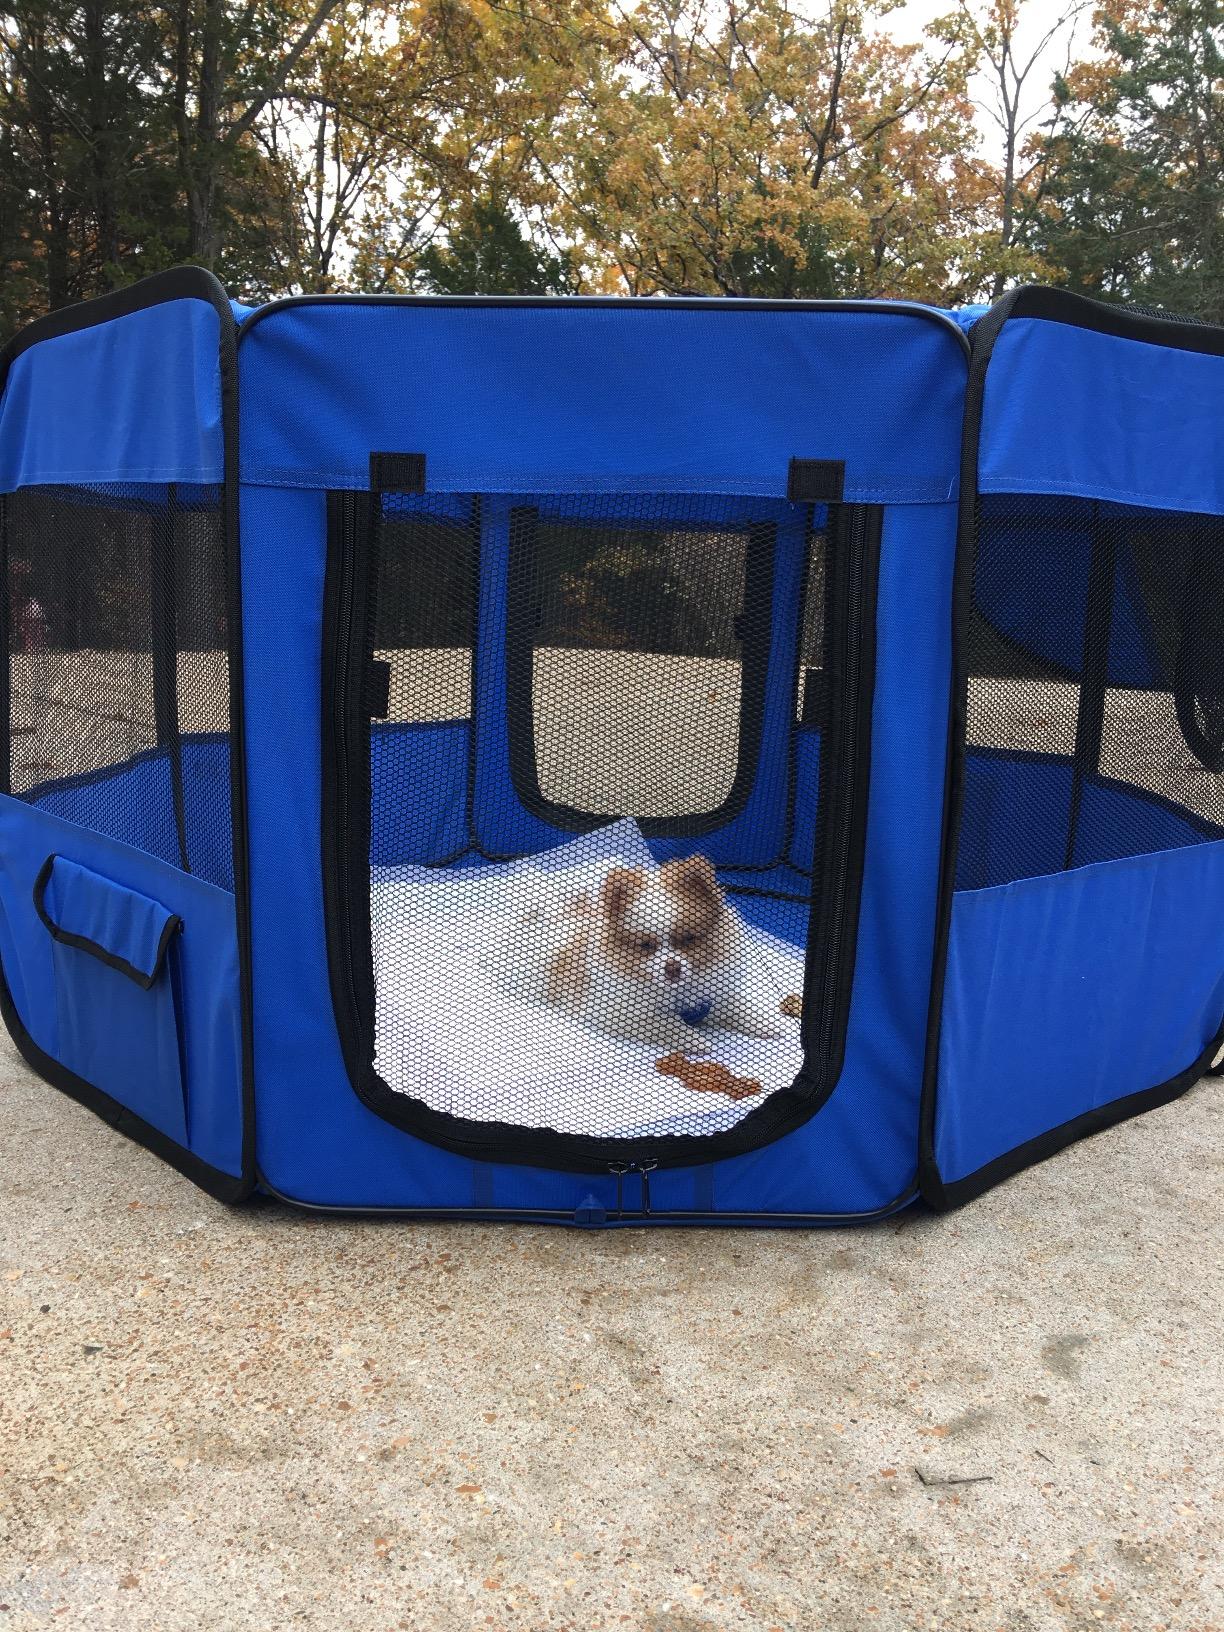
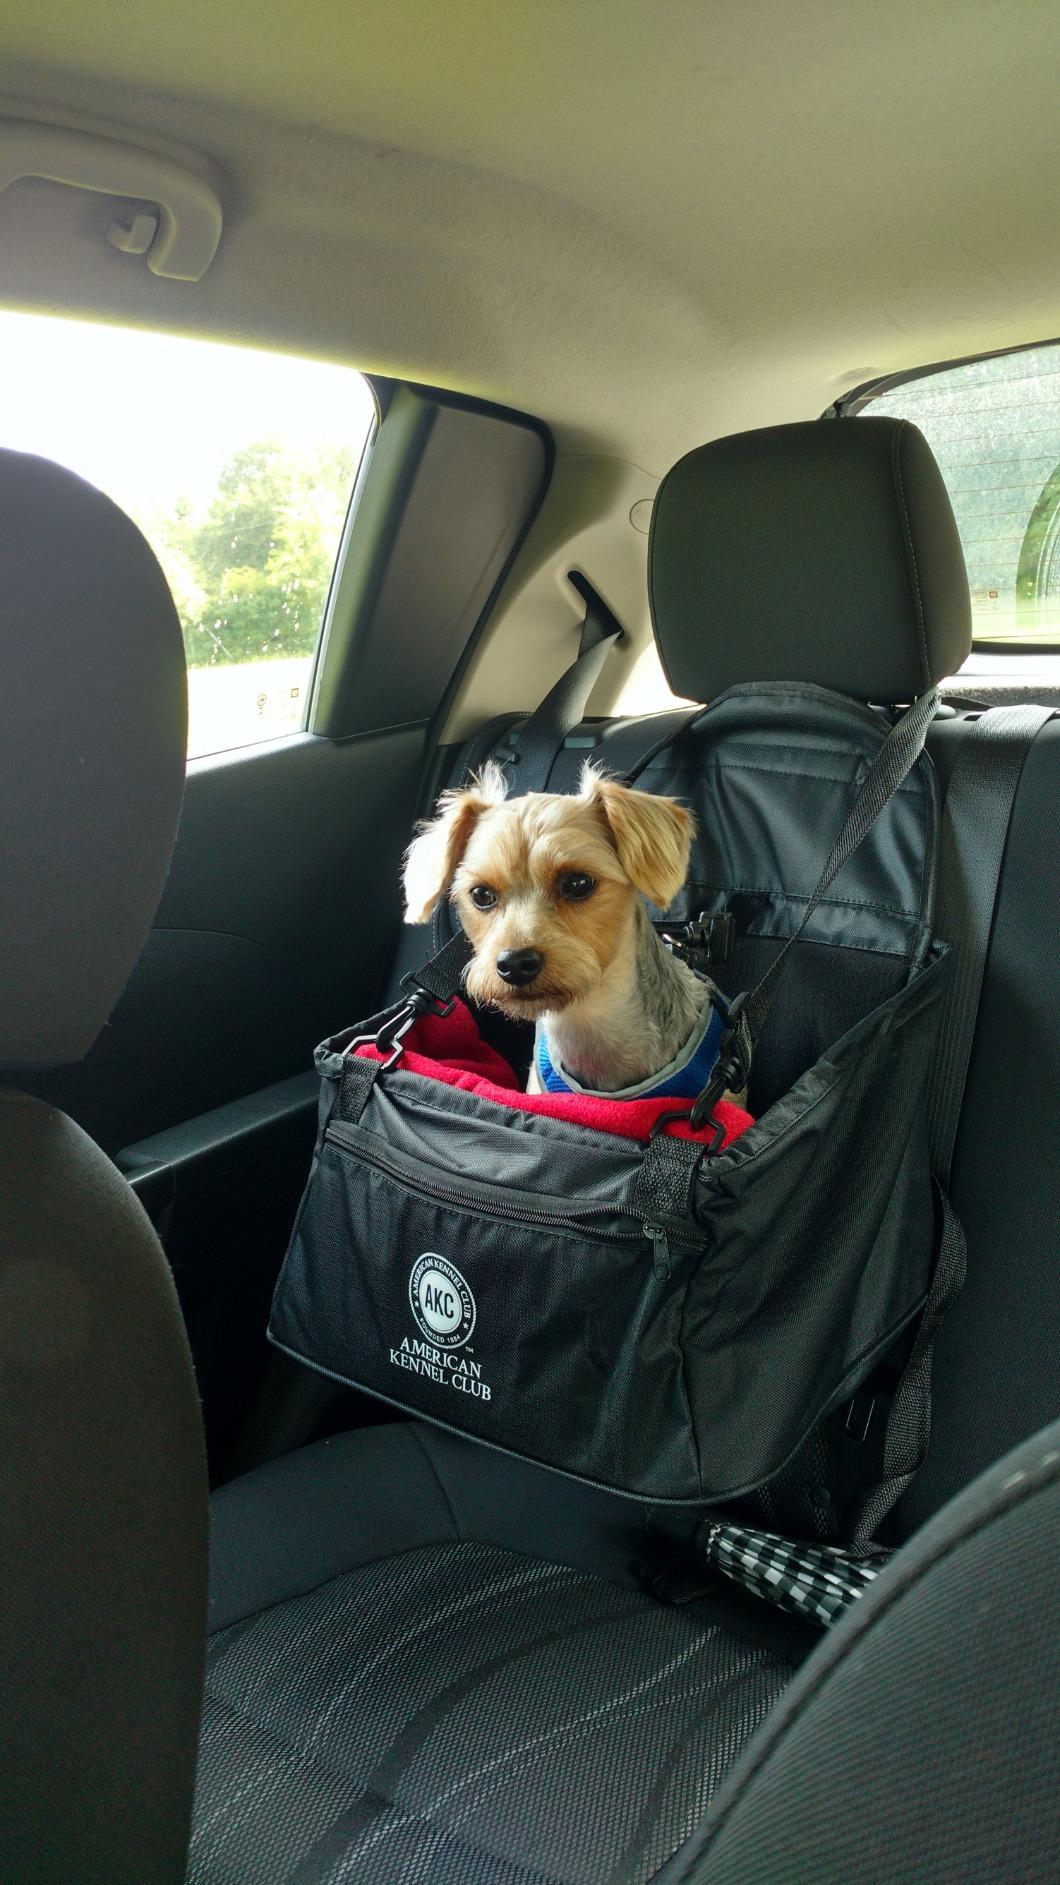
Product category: items_kennel
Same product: no